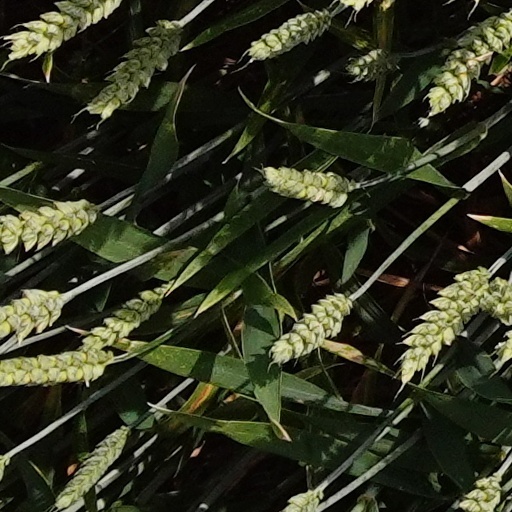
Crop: wheat